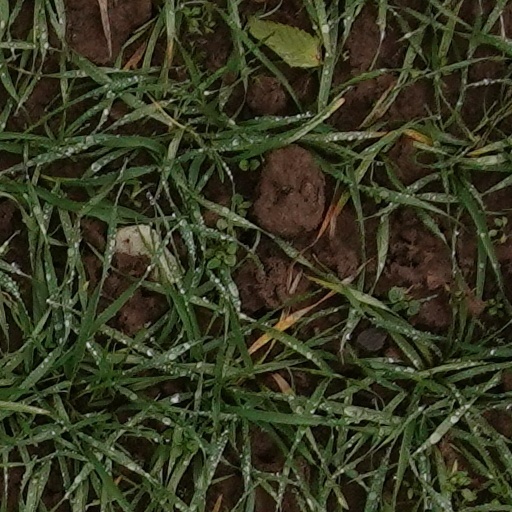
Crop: wheat